Broadview, Saskatchewan

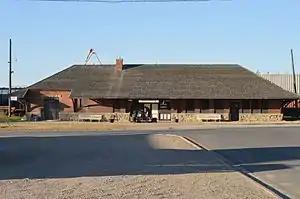
CPR railway station facing north

Broadview is located on the Highway 1, the Trans-Canada Highway, east of the provincial capital city of Regina at the junction with Highway 201 north and Highway 605 south.